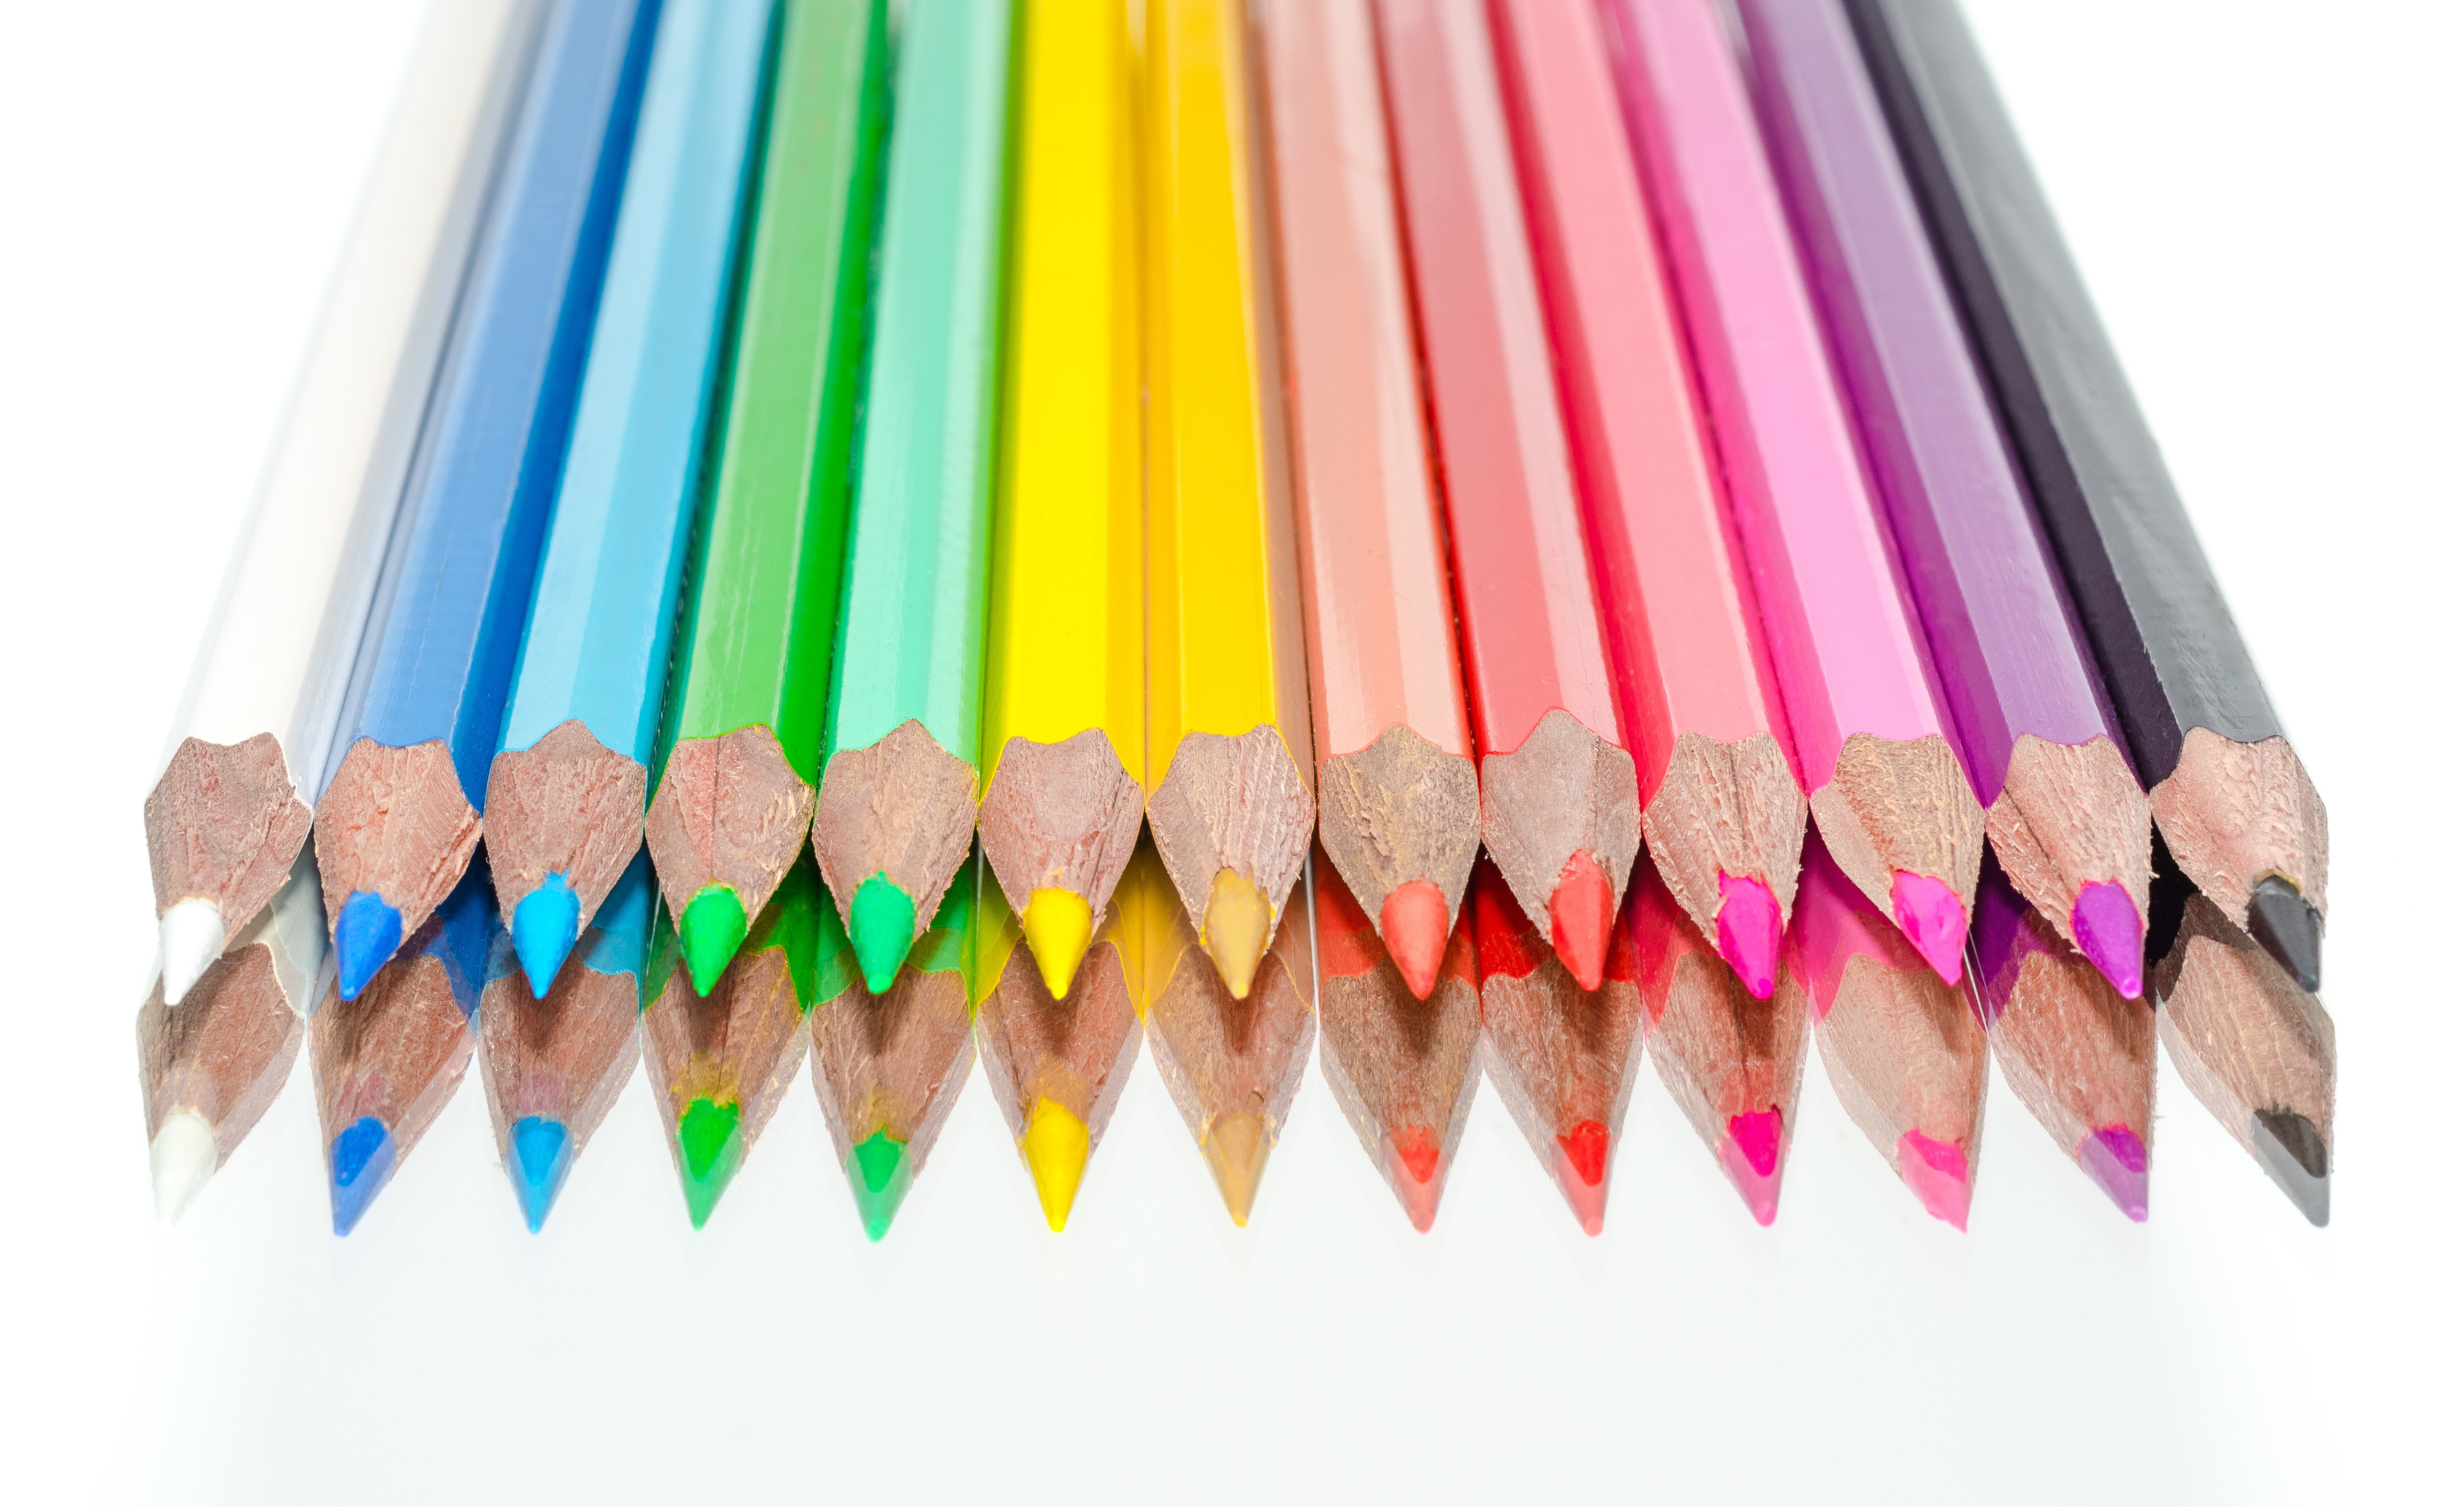
pencil, wood, pen, pattern, reflection, color, macro, black, education, colour, children, rainbow, palette, drawing, pastel, mirror, school, pencils, draw, preschool, colored pencils, office supplies, ball pen, color pencils